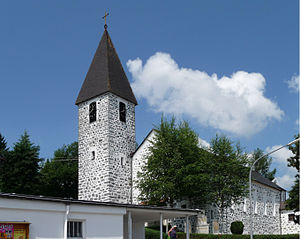
Philippsreut / Geografi
Den katolske kirke St. Karl Borromäus
Philippsreut er en kommune i Landkreis Freyung-Grafenau i Regierungsbezirk Niederbayern i den tyske delstat Bayern.